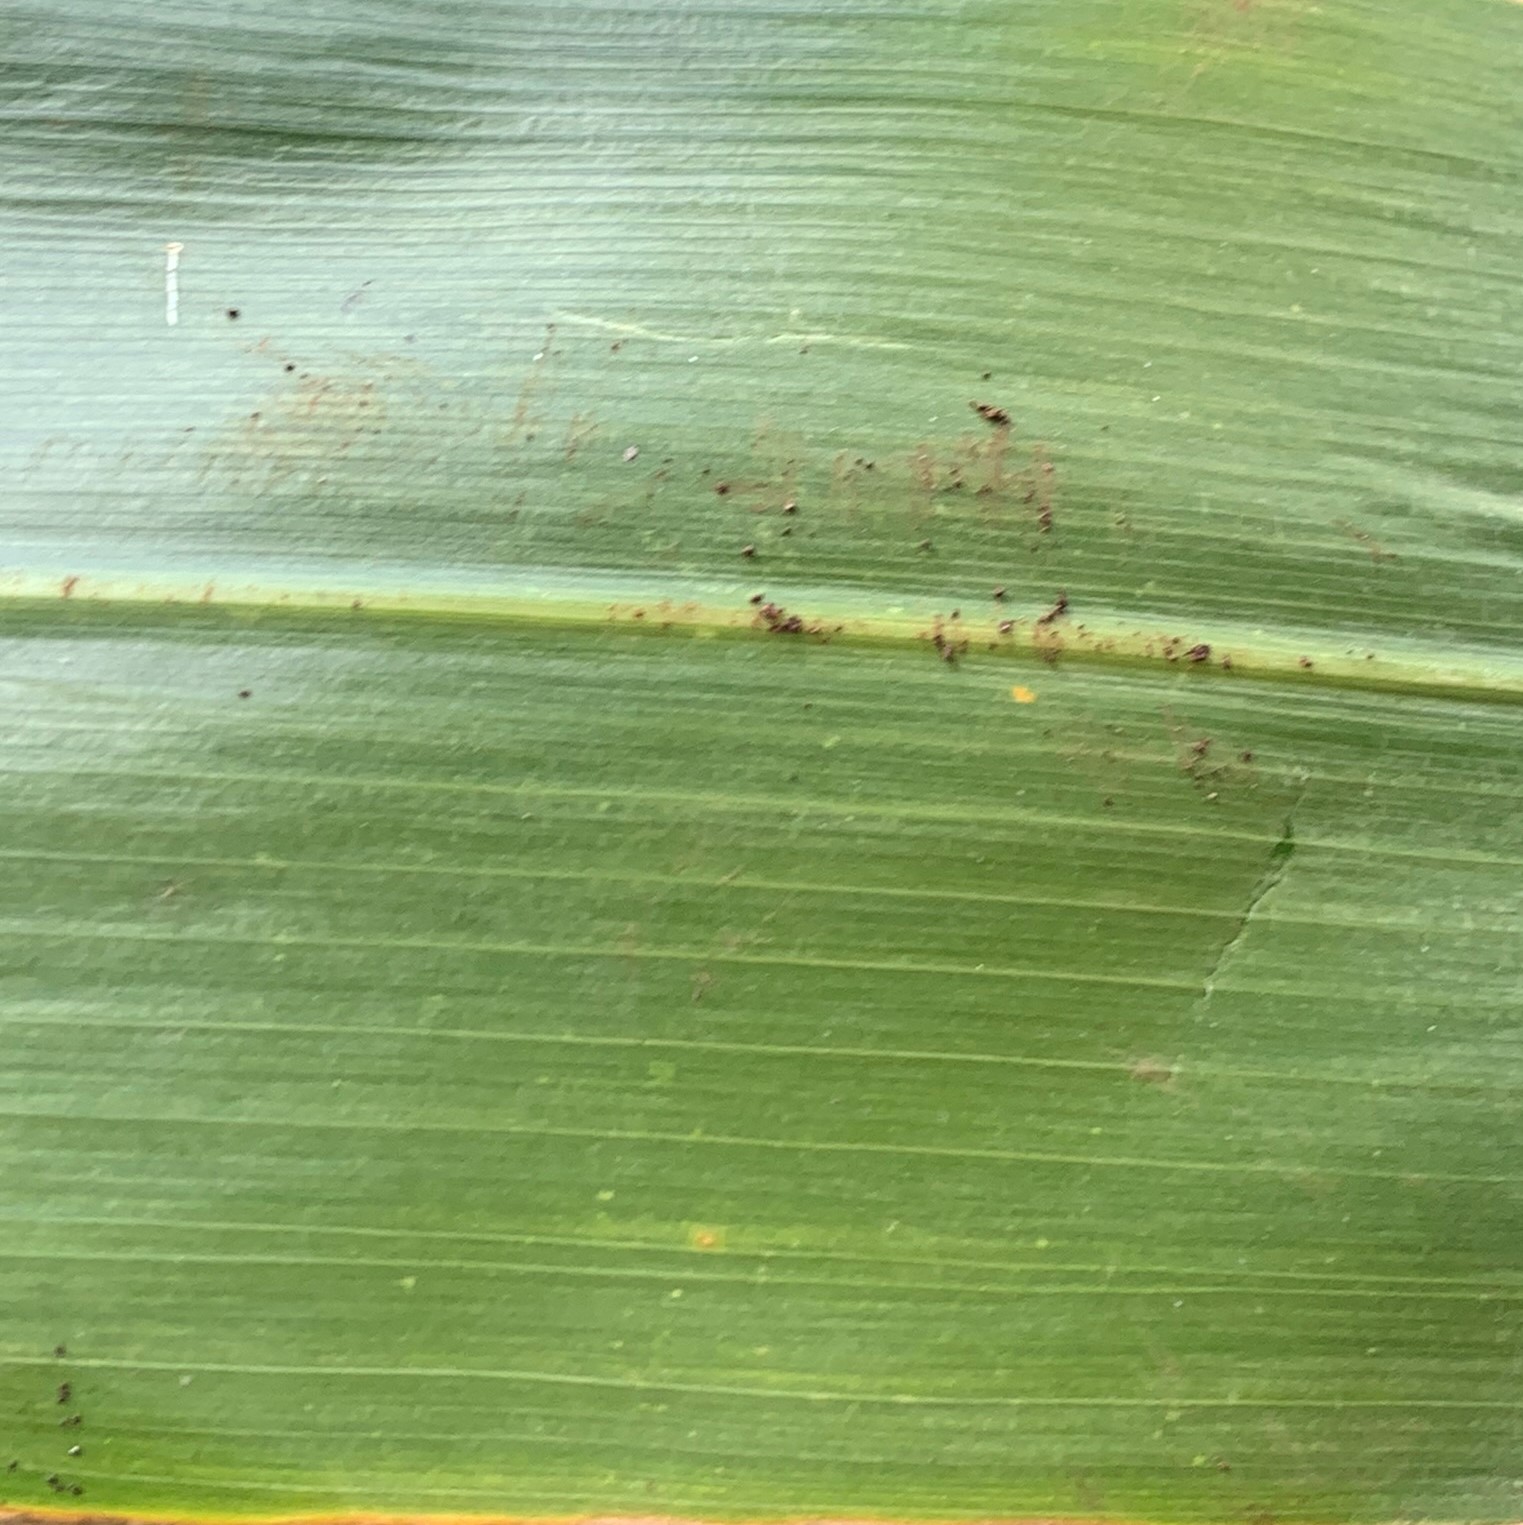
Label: Healthy